Nahe Valley Railway

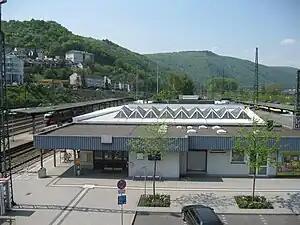
Bingen (Rhein) Hbf

Binger Hauptbahnhof is located in the suburb of Bingerbrück, which until 1969 was an independent municipality. For this reason it was called Bingerbrück station. Because it has been incorporated into Bingen am Rhein, it was given its present name in 1993 as the most important station in the city.